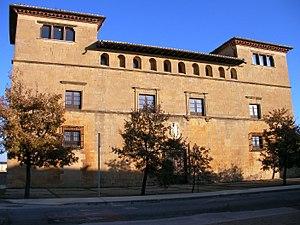
Barásoain est une ville et une municipalité de la Communauté forale de Navarre.